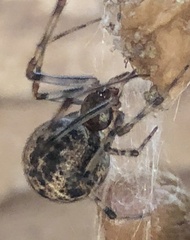
Species: Parasteatoda_tepidariorum